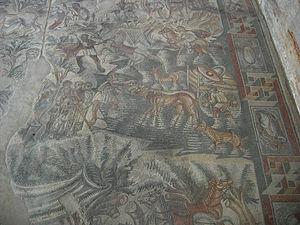
La villa romaine du Tellaro est une villa située près de la ville de Noto, au Sud-Est de la Sicile. Sa construction date du IVᵉ siècle. Elle comporte des pièces décorées de mosaïques.